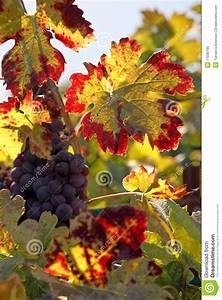
Label: grape